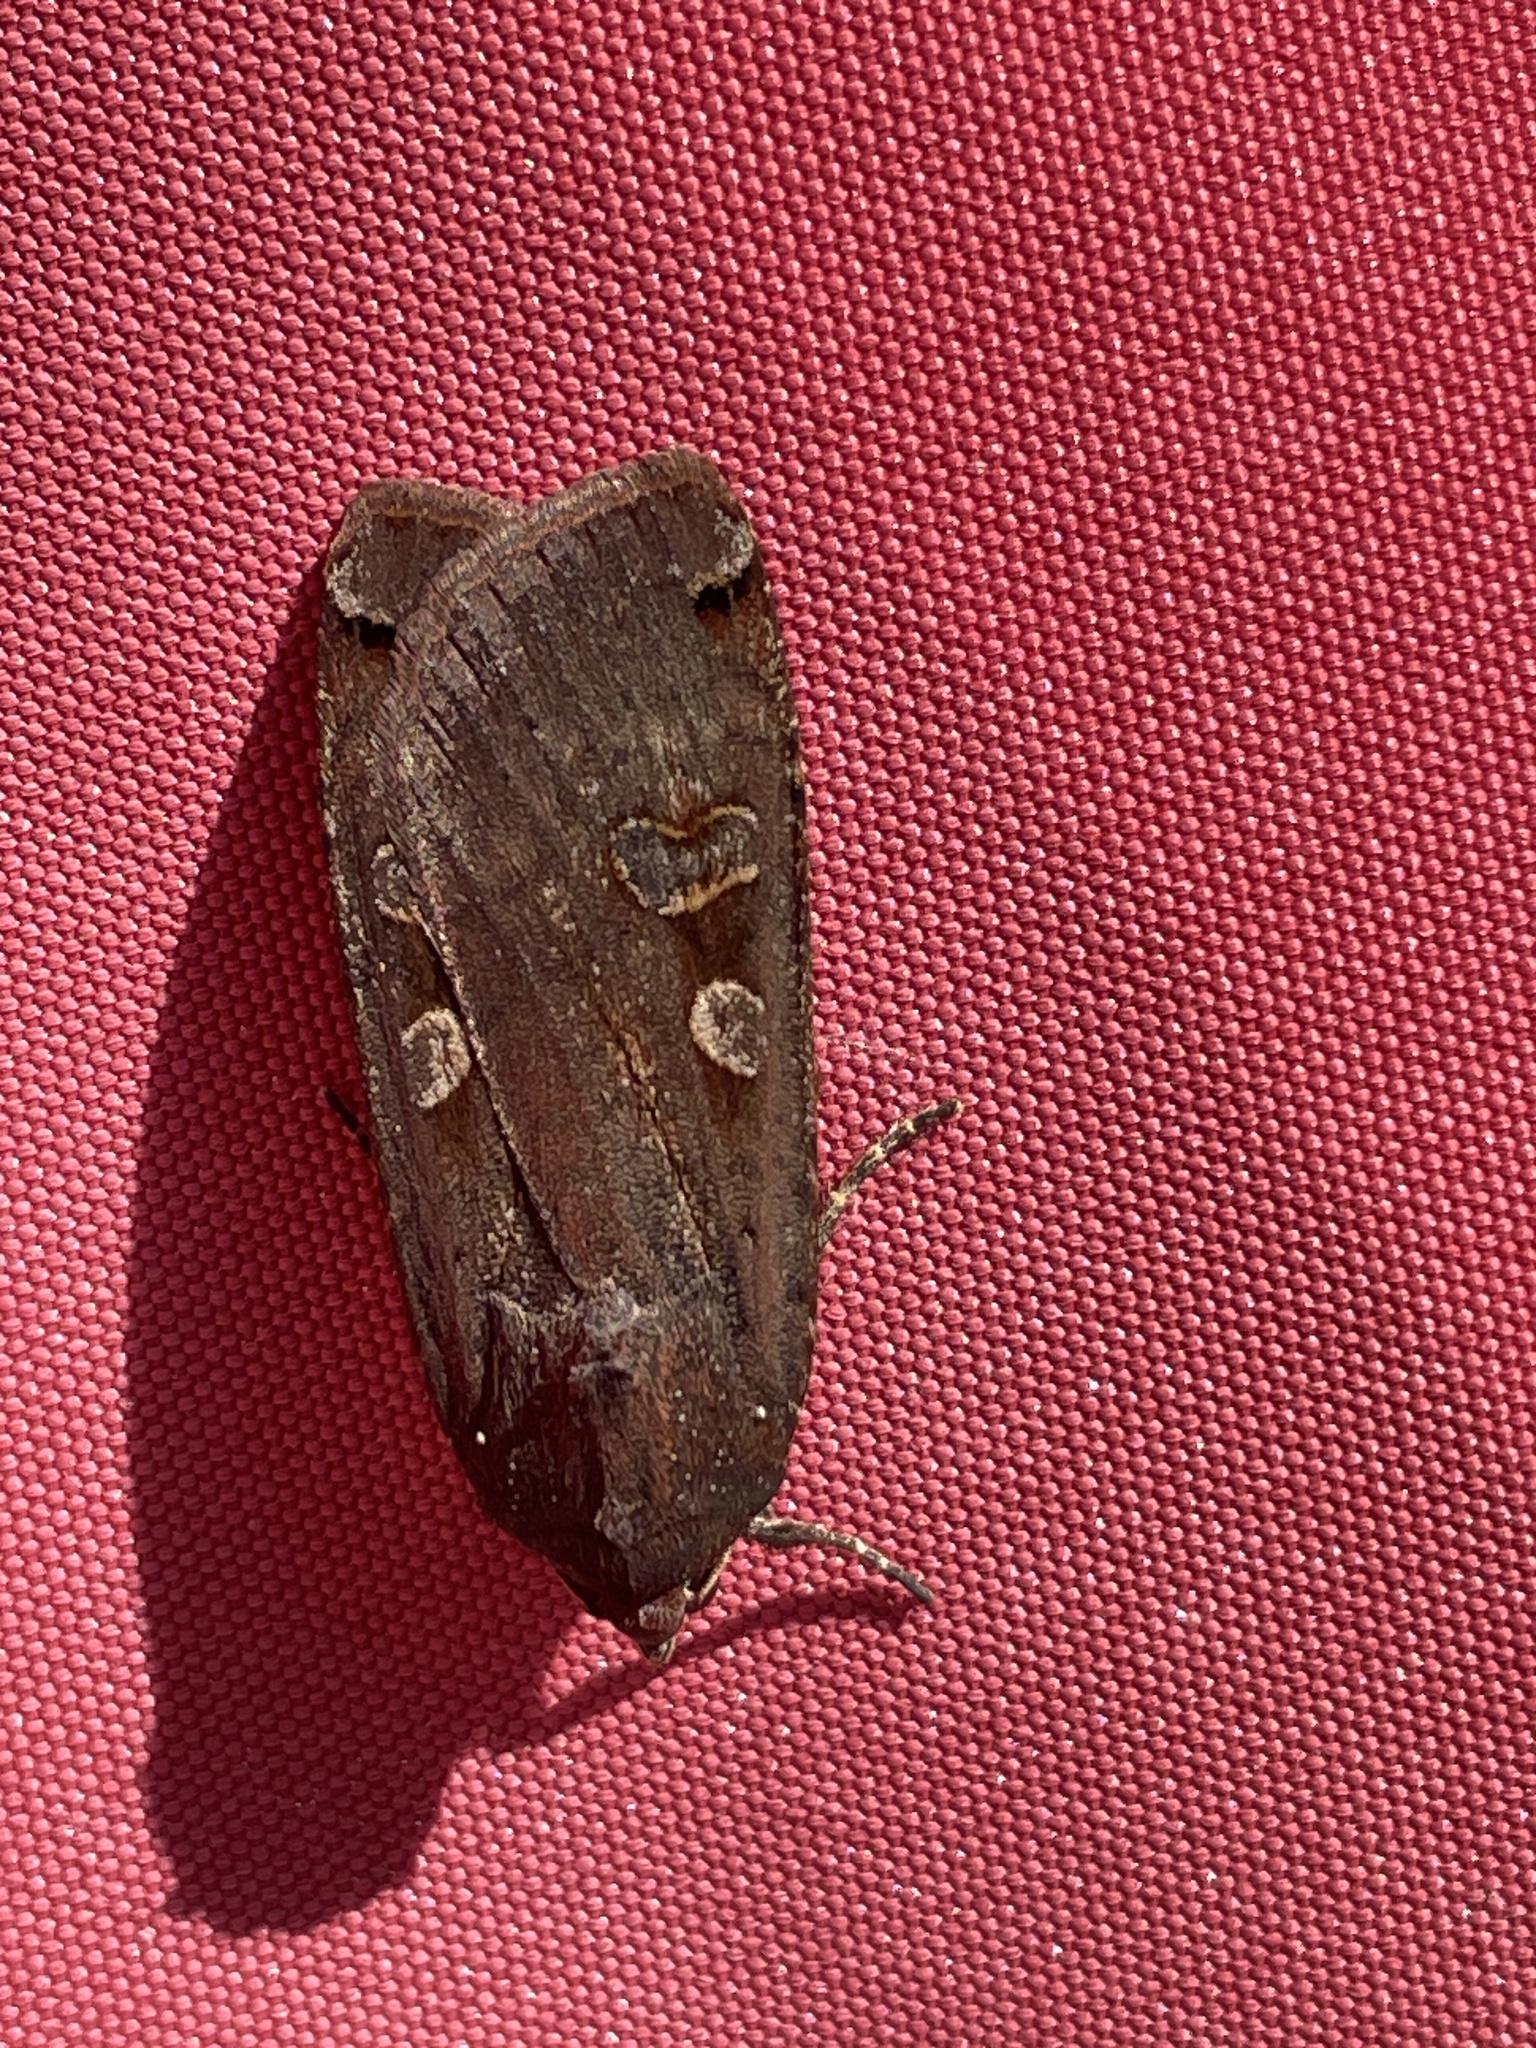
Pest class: cutworms